Owens & Minor

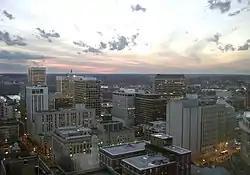
Owens & Minor is now one of seven Fortune 500 companies headquartered in the Richmond area

Owens & Minor originally opened as a pharmacy company in downtown Richmond, Virginia in 1882, inside a historic building which still stands today. The company continued this business for over half a century until, in 1954, Gil Minor, Jr. bought out Bodeker Drug Company, a smaller operation in the same industry, changing the company name to Owens, Minor & Bodeker.